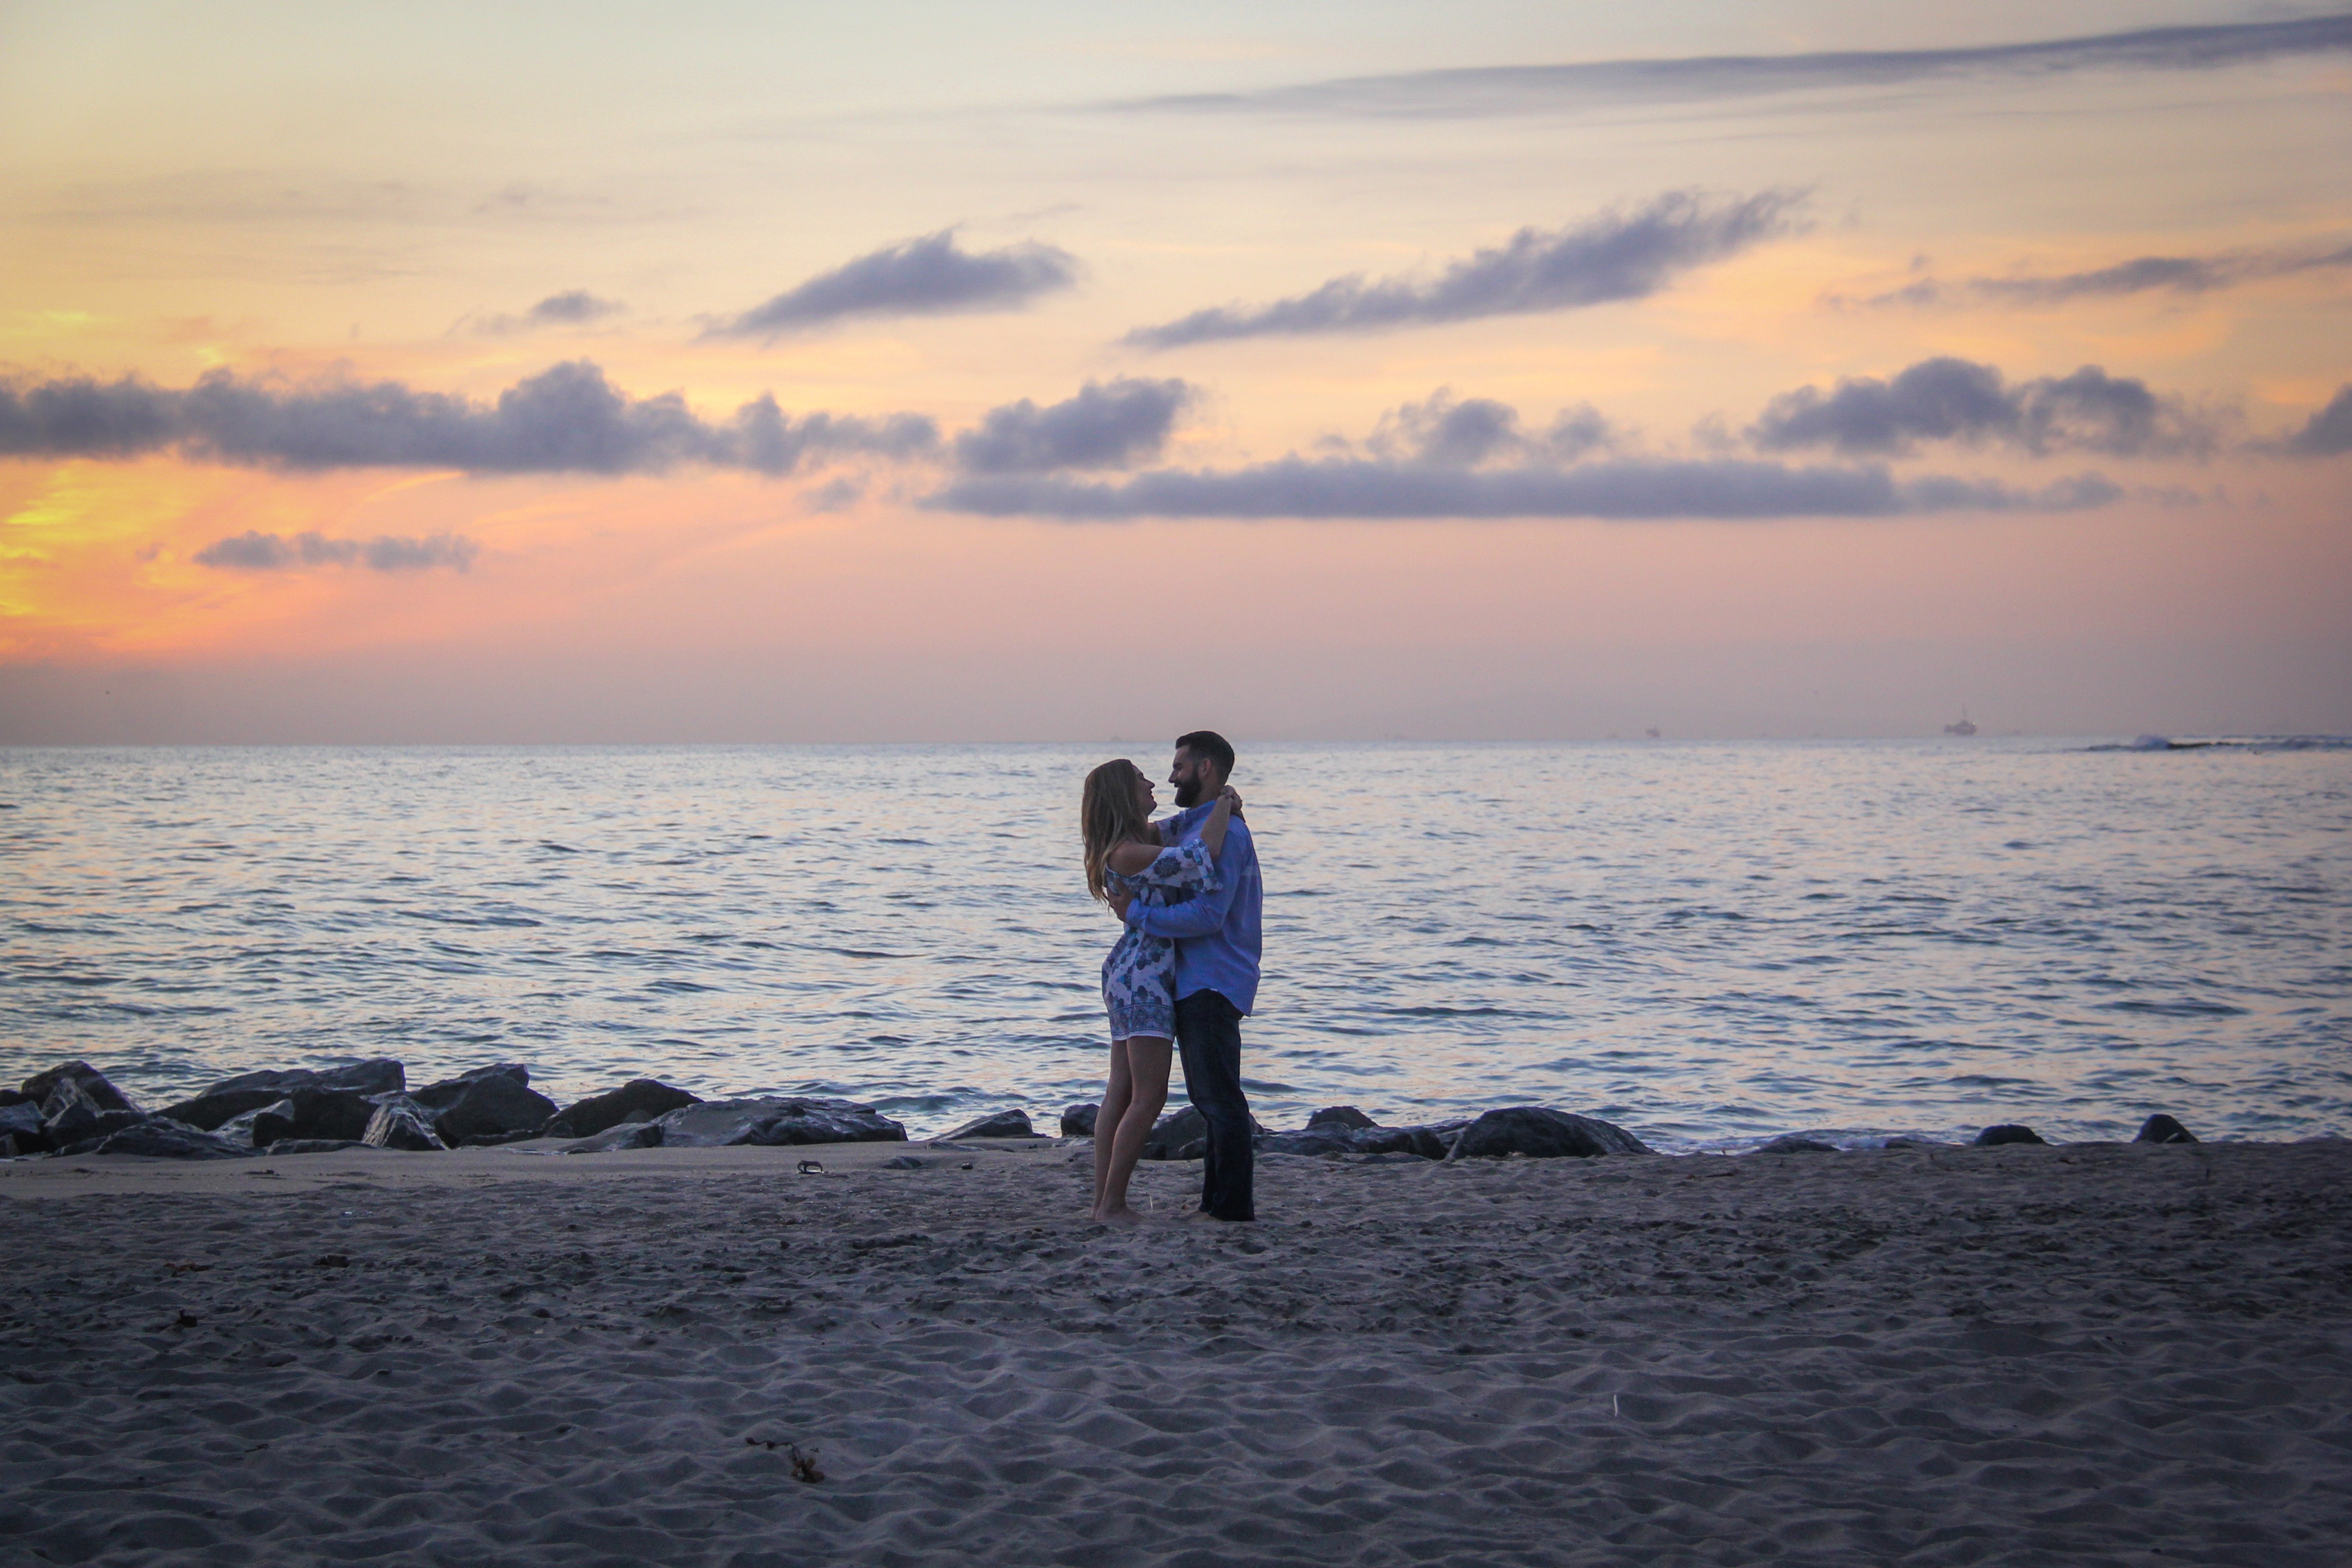
sky, horizon, sea, ocean, beach, water, shore, vacation, coast, cloud, evening, sunset, wave, morning, dusk, fun, summer, sunrise, coastal and oceanic landforms, photography, calm, tourism, tree, leisure, sand, wind wave, tropics, honeymoon, dawn, bay, tide